Mount Vernon Conference

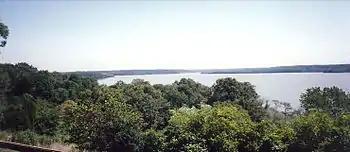
View of the Potomac from Mount Vernon, Fairfax County, Virginia, toward the Maryland shore

The Mount Vernon Conference became a model of interstate co-operation outside the framework of the Articles of Confederation. Its success encouraged James Madison to advocate for further discussions on constitutional issues facing the states. He had little to show for efforts to get Virginia's delegates in the Continental Congress to seek expanded powers to deal with trade issues. Instead, he introduced a proposal in the Virginia General Assembly to act on the suggestion of the compact commissioners for further debate of interstate issues. With Maryland's agreement on January 21, 1786, Virginia invited all of the states to attend another meeting on commercial issues, the groundbreaking Annapolis Convention.